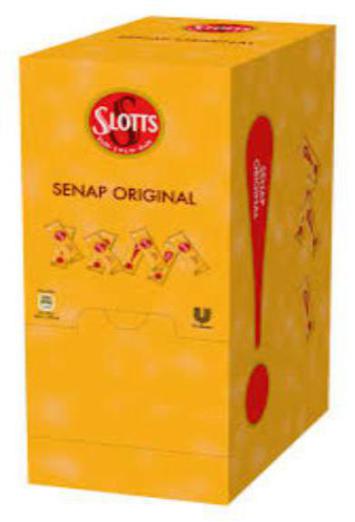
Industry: Food